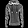
Label: Pullover